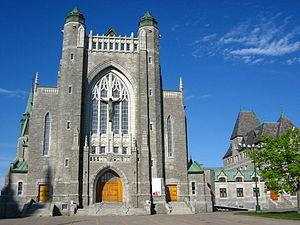
Cathédrale Saint-Michel Sherbrooke
La Liste des lieux de culte de la Montérégie liste l'ensemble des lieux de culte situés dans la région administrative de l'Estrie au Québec.
Le tableau synoptique qui suit présente les cathédrales, cocathédrales et pro-cathédrales catholiques, anglicanes ou orthodoxes de la province du Québec au Canada.
La basilique-cathédrale Saint-Michel de Sherbrooke, située dans la province de Québec, au Canada, est le siège de l’archidiocèse de Sherbrooke, qui couvre les diocèses de Sherbrooke, Nicolet et Saint-Hyacinthe. Elle est également l’église régimentaire de la 52ᵉ Ambulance de campagne.